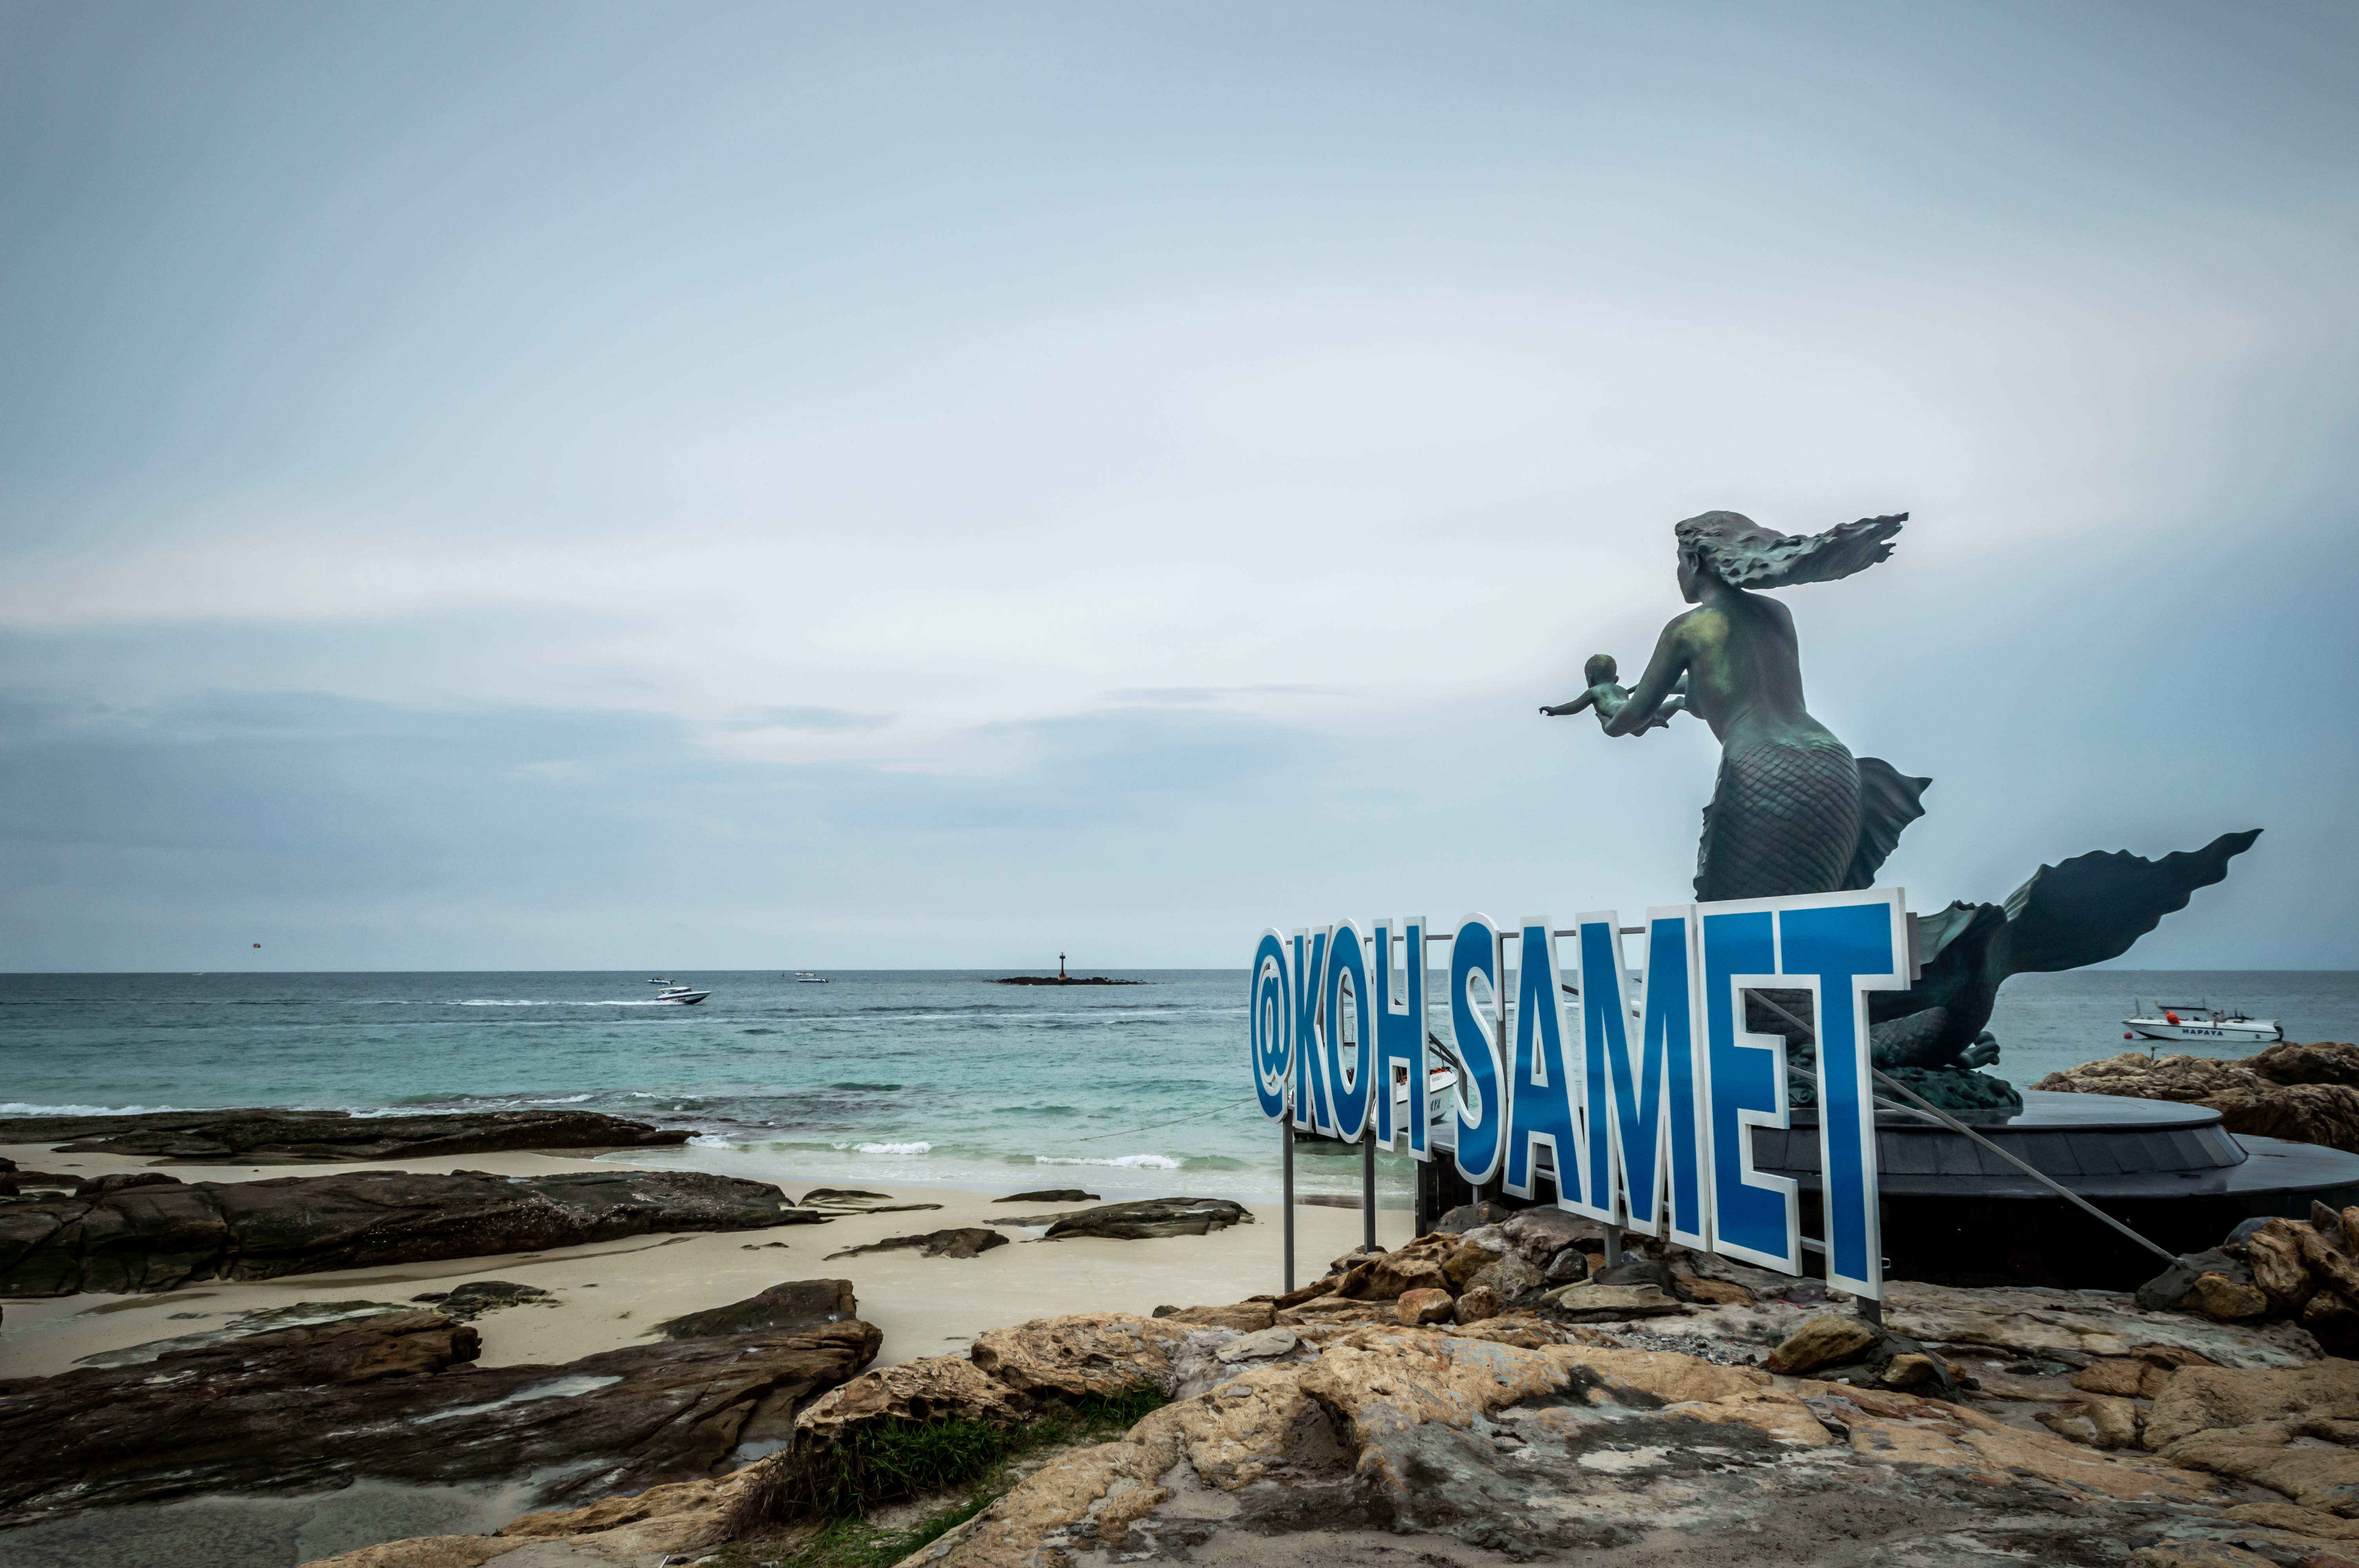
art, background, beach, beautiful, beauty, blue, child, colorful, holiday, island, koh, landmark, landscape, love, mermaid, nature, ocean, outdoor, outdoors, rayong, samed, samet, sea, sky, statue, summer, symbol, thailand, tourism, travel, water, white, coast, sculpture, shore, vacation, horizon, rock, coastal and oceanic landforms, photography, sitting, leisure